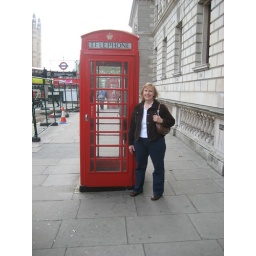
Mom in front of a red telephone booth!